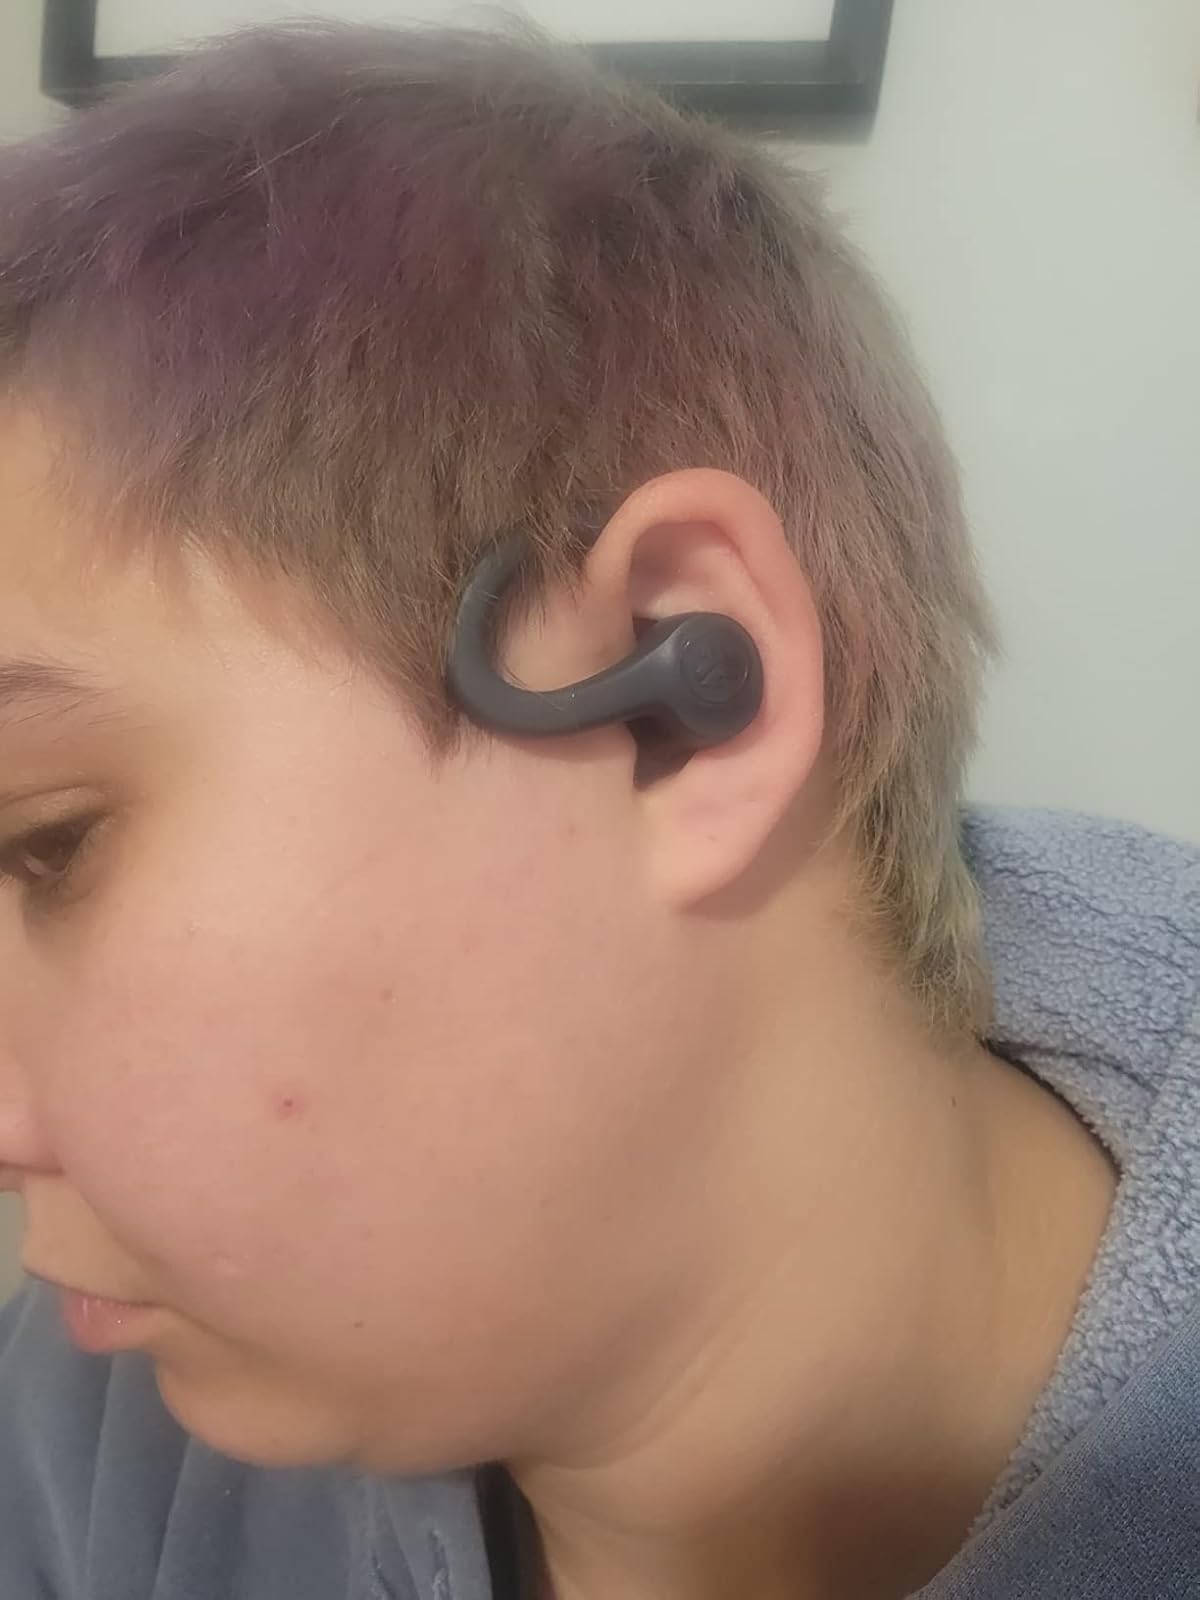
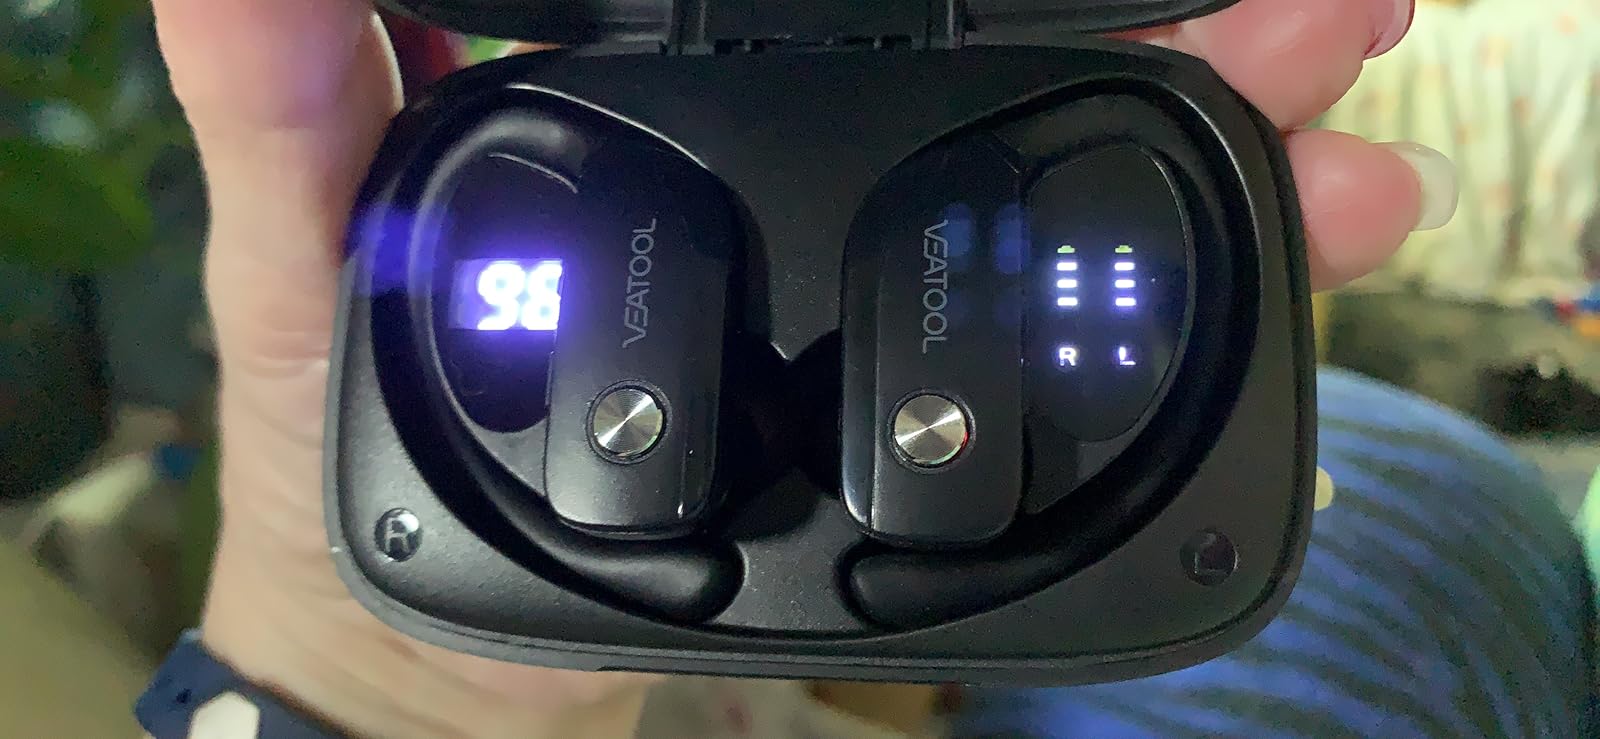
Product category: earbuds
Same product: no